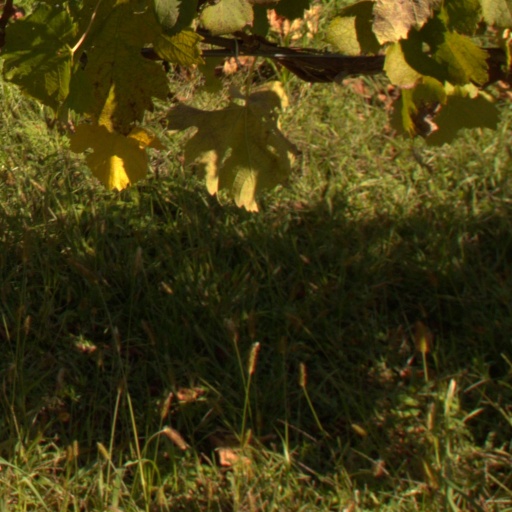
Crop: grape